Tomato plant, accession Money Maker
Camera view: tilt-top (135 deg); turntable rotation: 150 degrees
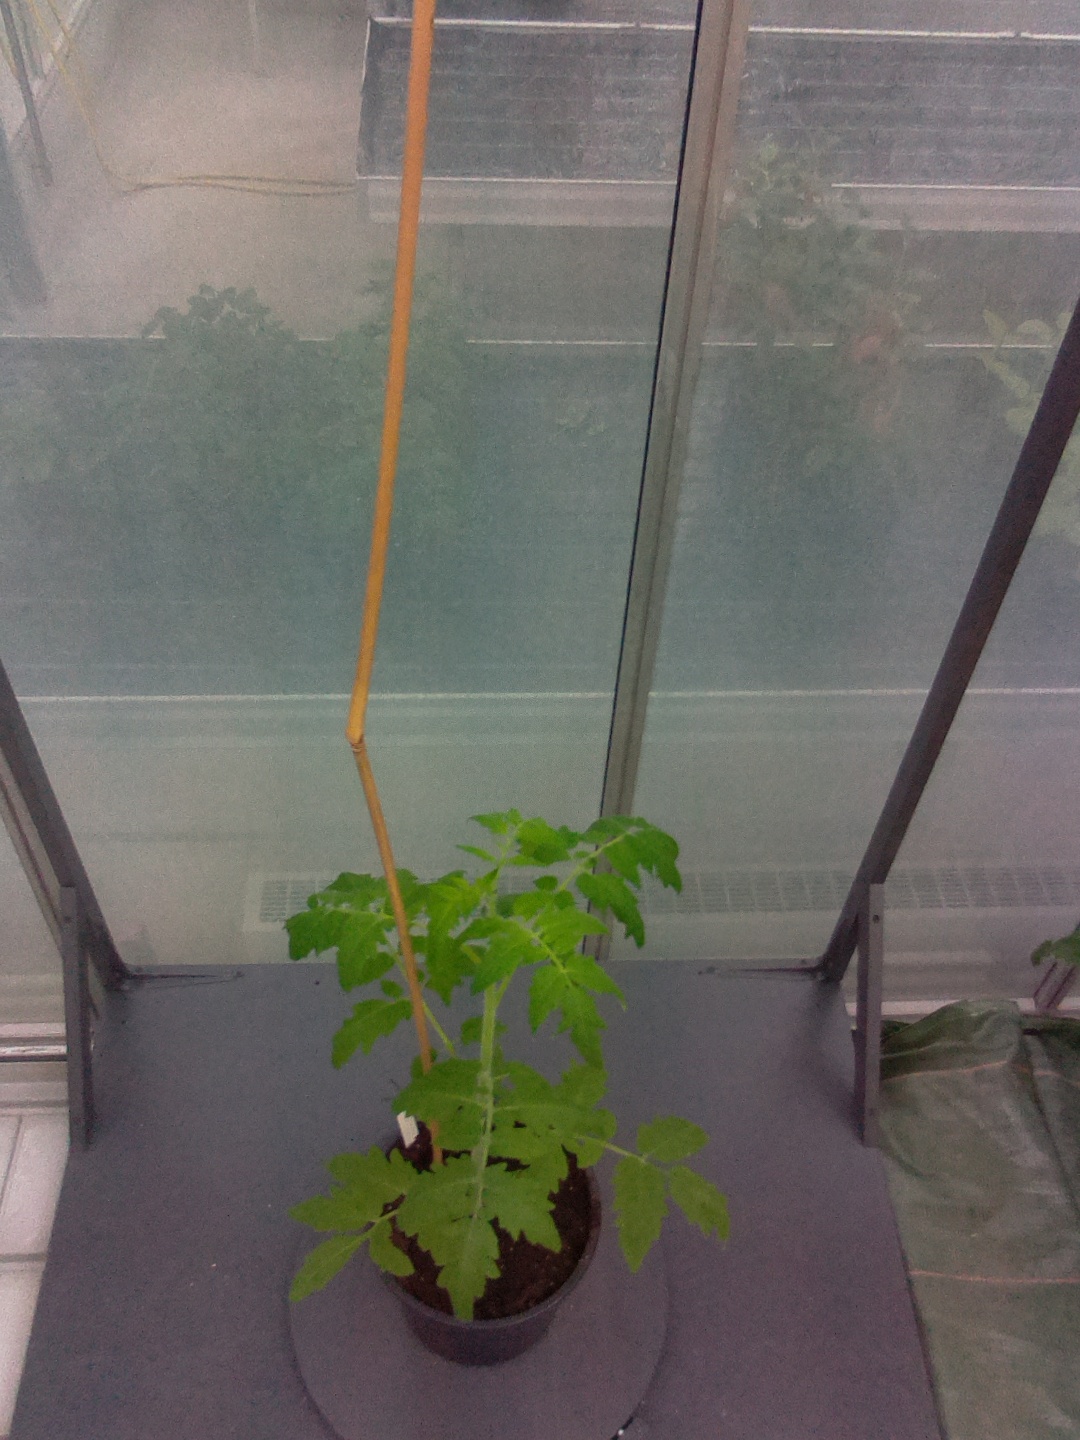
BBCH growth stage 14: 8 of true leaves visible